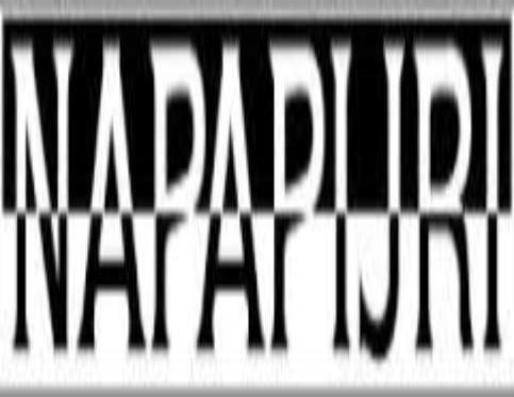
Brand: napapijri
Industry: Clothes